Paul Yeboah

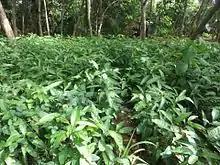
A photograph of Tree Nursery in Techiman, Ghana.

The goal of the educational initiatives and projects is to promote lifelong learning with emphases on vocational training, and the need of viable skill development using practices of sustainable development.